Furniture Building

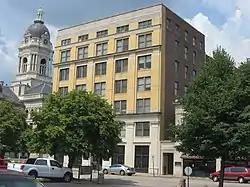
Furniture Building, July 2011

Court Building, also known as the Furniture Building, is a historic commercial building located in downtown Evansville, Indiana. It was designed by the architectural firm Harris & Shopbell and built in 1909. It is a seven-story, Beaux Arts style building sheathed in brick and limestone.